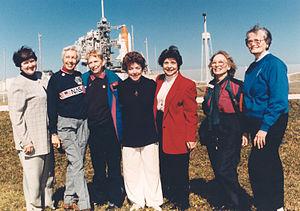
Geraldyn Menor Cobb, dite Jerrie Cobb, née le 5 mars 1931 à Norman dans l'Oklahoma et morte le 18 mars 2019 à Sun Center City en Floride, est une aviatrice américaine ayant détenu plusieurs records mondiaux.
Mary Wallace "Wally" Funk est une aviatrice américaine et Ambassadrice de bonne volonté. Elle est la première femme enquêtrice en sécurité aérienne pour le National Transportation Safety Board, la première instructrice de vol à Fort Sill, dans l'Oklahoma, et la première femme inspectrice de la Federal Aviation Agency, ainsi que l'une des membres du groupe Mercury 13.
Mercury 13 est le nom d'un groupe de treize femmes ayant suivi des tests physiologiques identiques à ceux de la NASA au début des années 1960. L'objectif était de recruter et sélectionner un groupe de femmes, au moment où le projet officiel des astronautes masculin Mercury Seven était sur le devant de l'actualité. Le groupe a été aussi appelé First Lady Astronaut Trainees. Aucune d'entre elles n'a finalement volé dans l'espace.